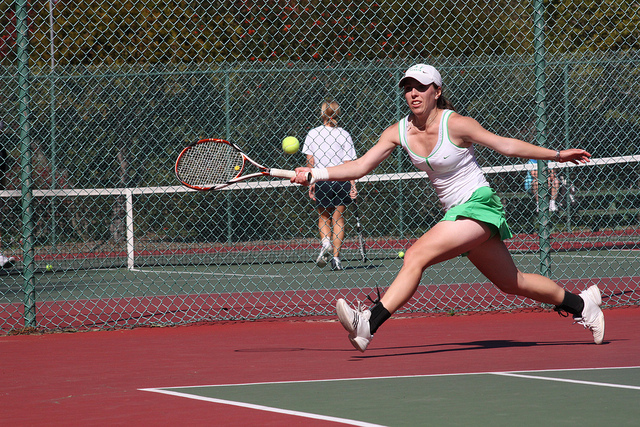
người phụ nữ mặc váy đang chơi tennis trên sân